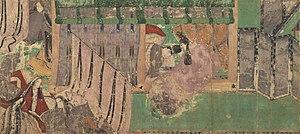
Tsukuri-e est une technique de la peinture japonaise historiquement liée au style yamato-e, prééminent durant les époques de Heian et de Kamakura. Ce procédé spécifie les étapes successives pour l’exécution d’une œuvre : dessin initial fixant la composition, apposition du coloris opaque, rehaussement des détails et les lignes à l’encre de Chine.
Fukinuki yatai est une technique de composition dans la peinture japonaise, principalement employée dans le mouvement yamato-e et les emaki. Apparue durant l’époque de Heian, elle consiste à représenter l’intérieur de bâtiments depuis un point de vue en hauteur, en omettant le toit et le plafond afin de permettre à l’observateur d’entrer dans l’intimité des personnages.
Le terme « trésor national » est utilisé au Japon depuis 1897 pour désigner les biens les plus précieux du patrimoine culturel du Japon
L’emaki ou emakimono, noté souvent e-maki, est un système de narration horizontale illustrée dont les origines remontent à l'époque de Nara au VIIIᵉ siècle au Japon, copiant au début leurs pendants chinois bien plus anciens, nommés gakan. Les rouleaux japonais s'en démarquent toutefois distinctement lors des époques de Heian et de Kamakura ; le terme « emaki » désigne par conséquent uniquement les rouleaux narratifs peints japonais.
Les Rouleaux illustrés du Dit du Genji forment un emaki japonais datant approximativement de la fin de l’époque de Heian. Ils illustrent le Dit du Genji, classique de la littérature japonaise écrit par Murasaki Shikibu au début du XIᵉ siècle. Cet emaki est aujourd’hui considéré comme un exemple typique du style yamato-e à la cour de Heian, et est d’ailleurs protégé en tant que trésor national du Japon.